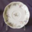
Label: plate